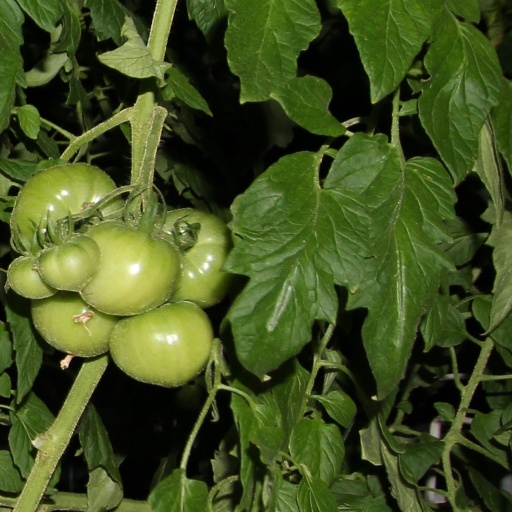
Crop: tomato